Susan Weinert

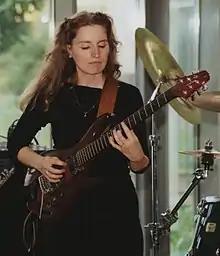
Susan Weinert in Saarbrücken 2002.

Weinert was born in Neunkirchen. Called one of the masters of jazz fusion, she played over 3,000 performances.